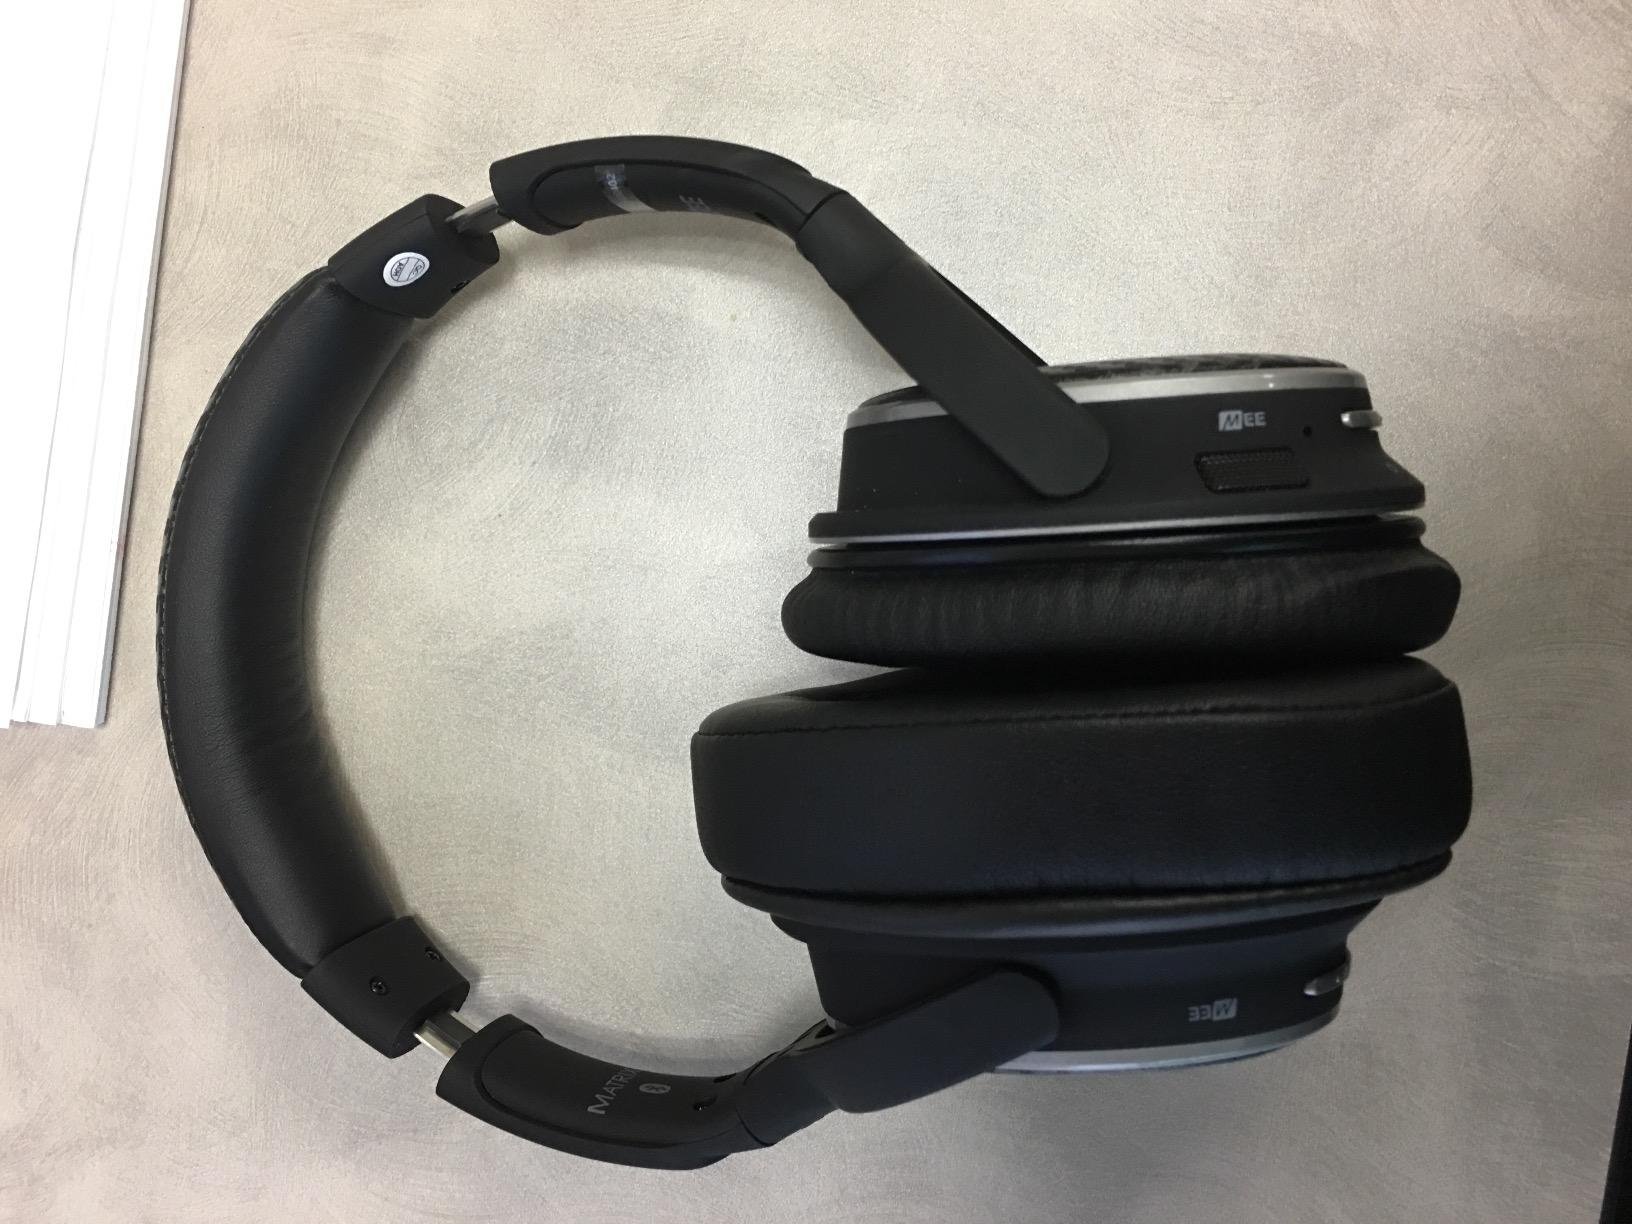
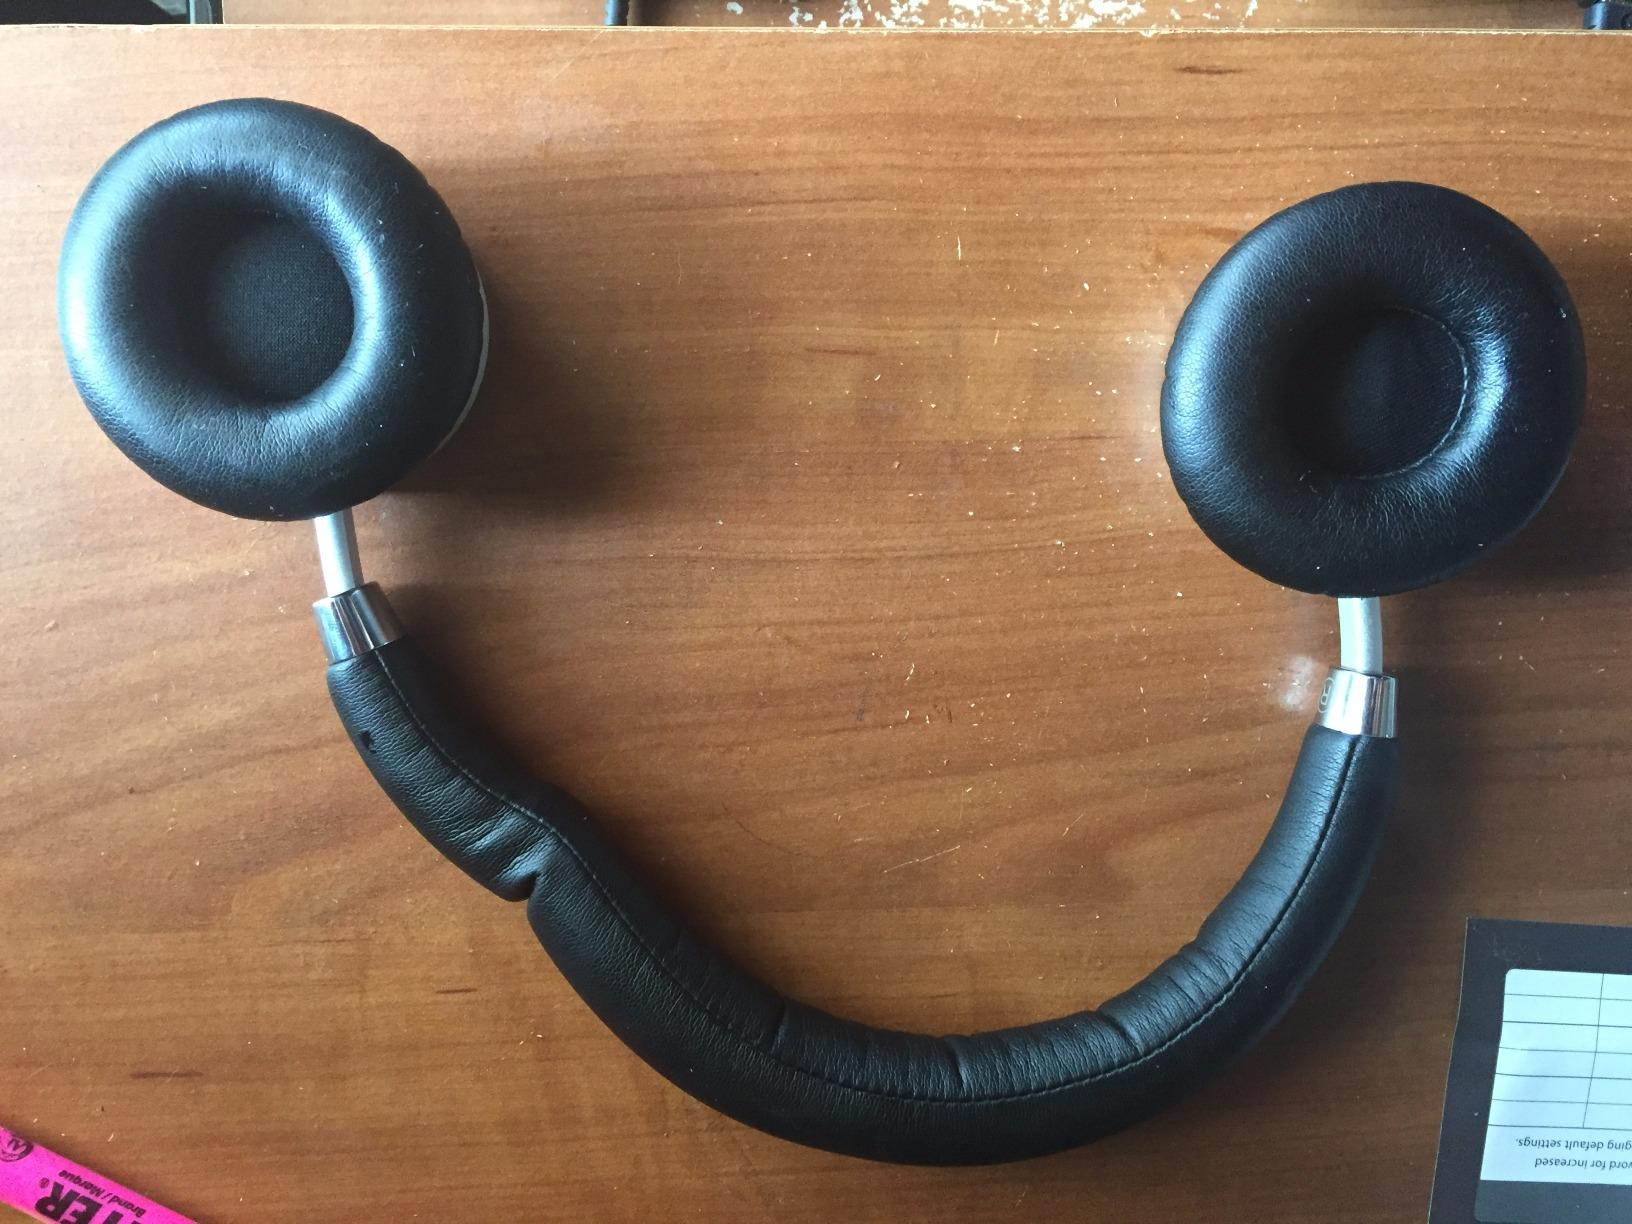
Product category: headphones
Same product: no